Subclavian artery

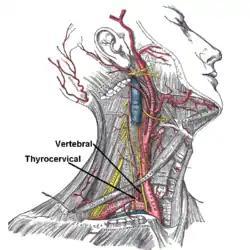
Superficial dissection of the right side of the neck, showing the carotid and subclavian arteries. Branch of vertebral artery and thyrocervical trunk is labeled. Internal thoracic artery branches from same segment, but inferiorily, and is therefore not visible.

Embryologically, the left subclavian simply arises from the left 7th intersegmental artery, while the right subclavian arises, proximal to distal: